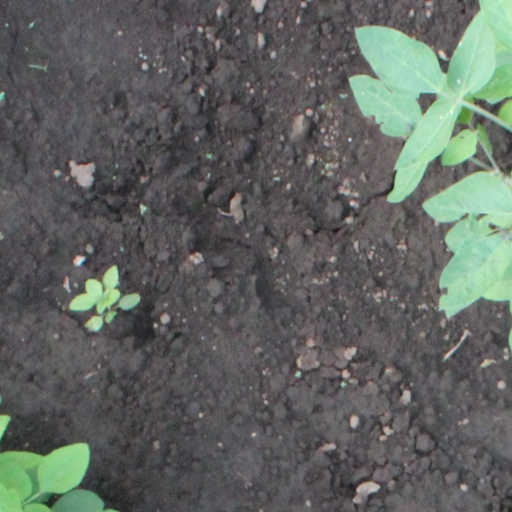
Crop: soybean